Address bar

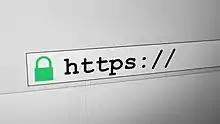
An address bar.

In a web browser, the address bar (also location bar or URL bar) is the element that shows the current URL. The user can type a URL into it to navigate to a chosen website. In most modern browsers, non-URLs are automatically sent to a search engine. In a file browser, it serves the same purpose of navigation, but through the file-system hierarchy.